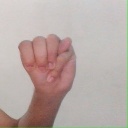
अक्षर: म